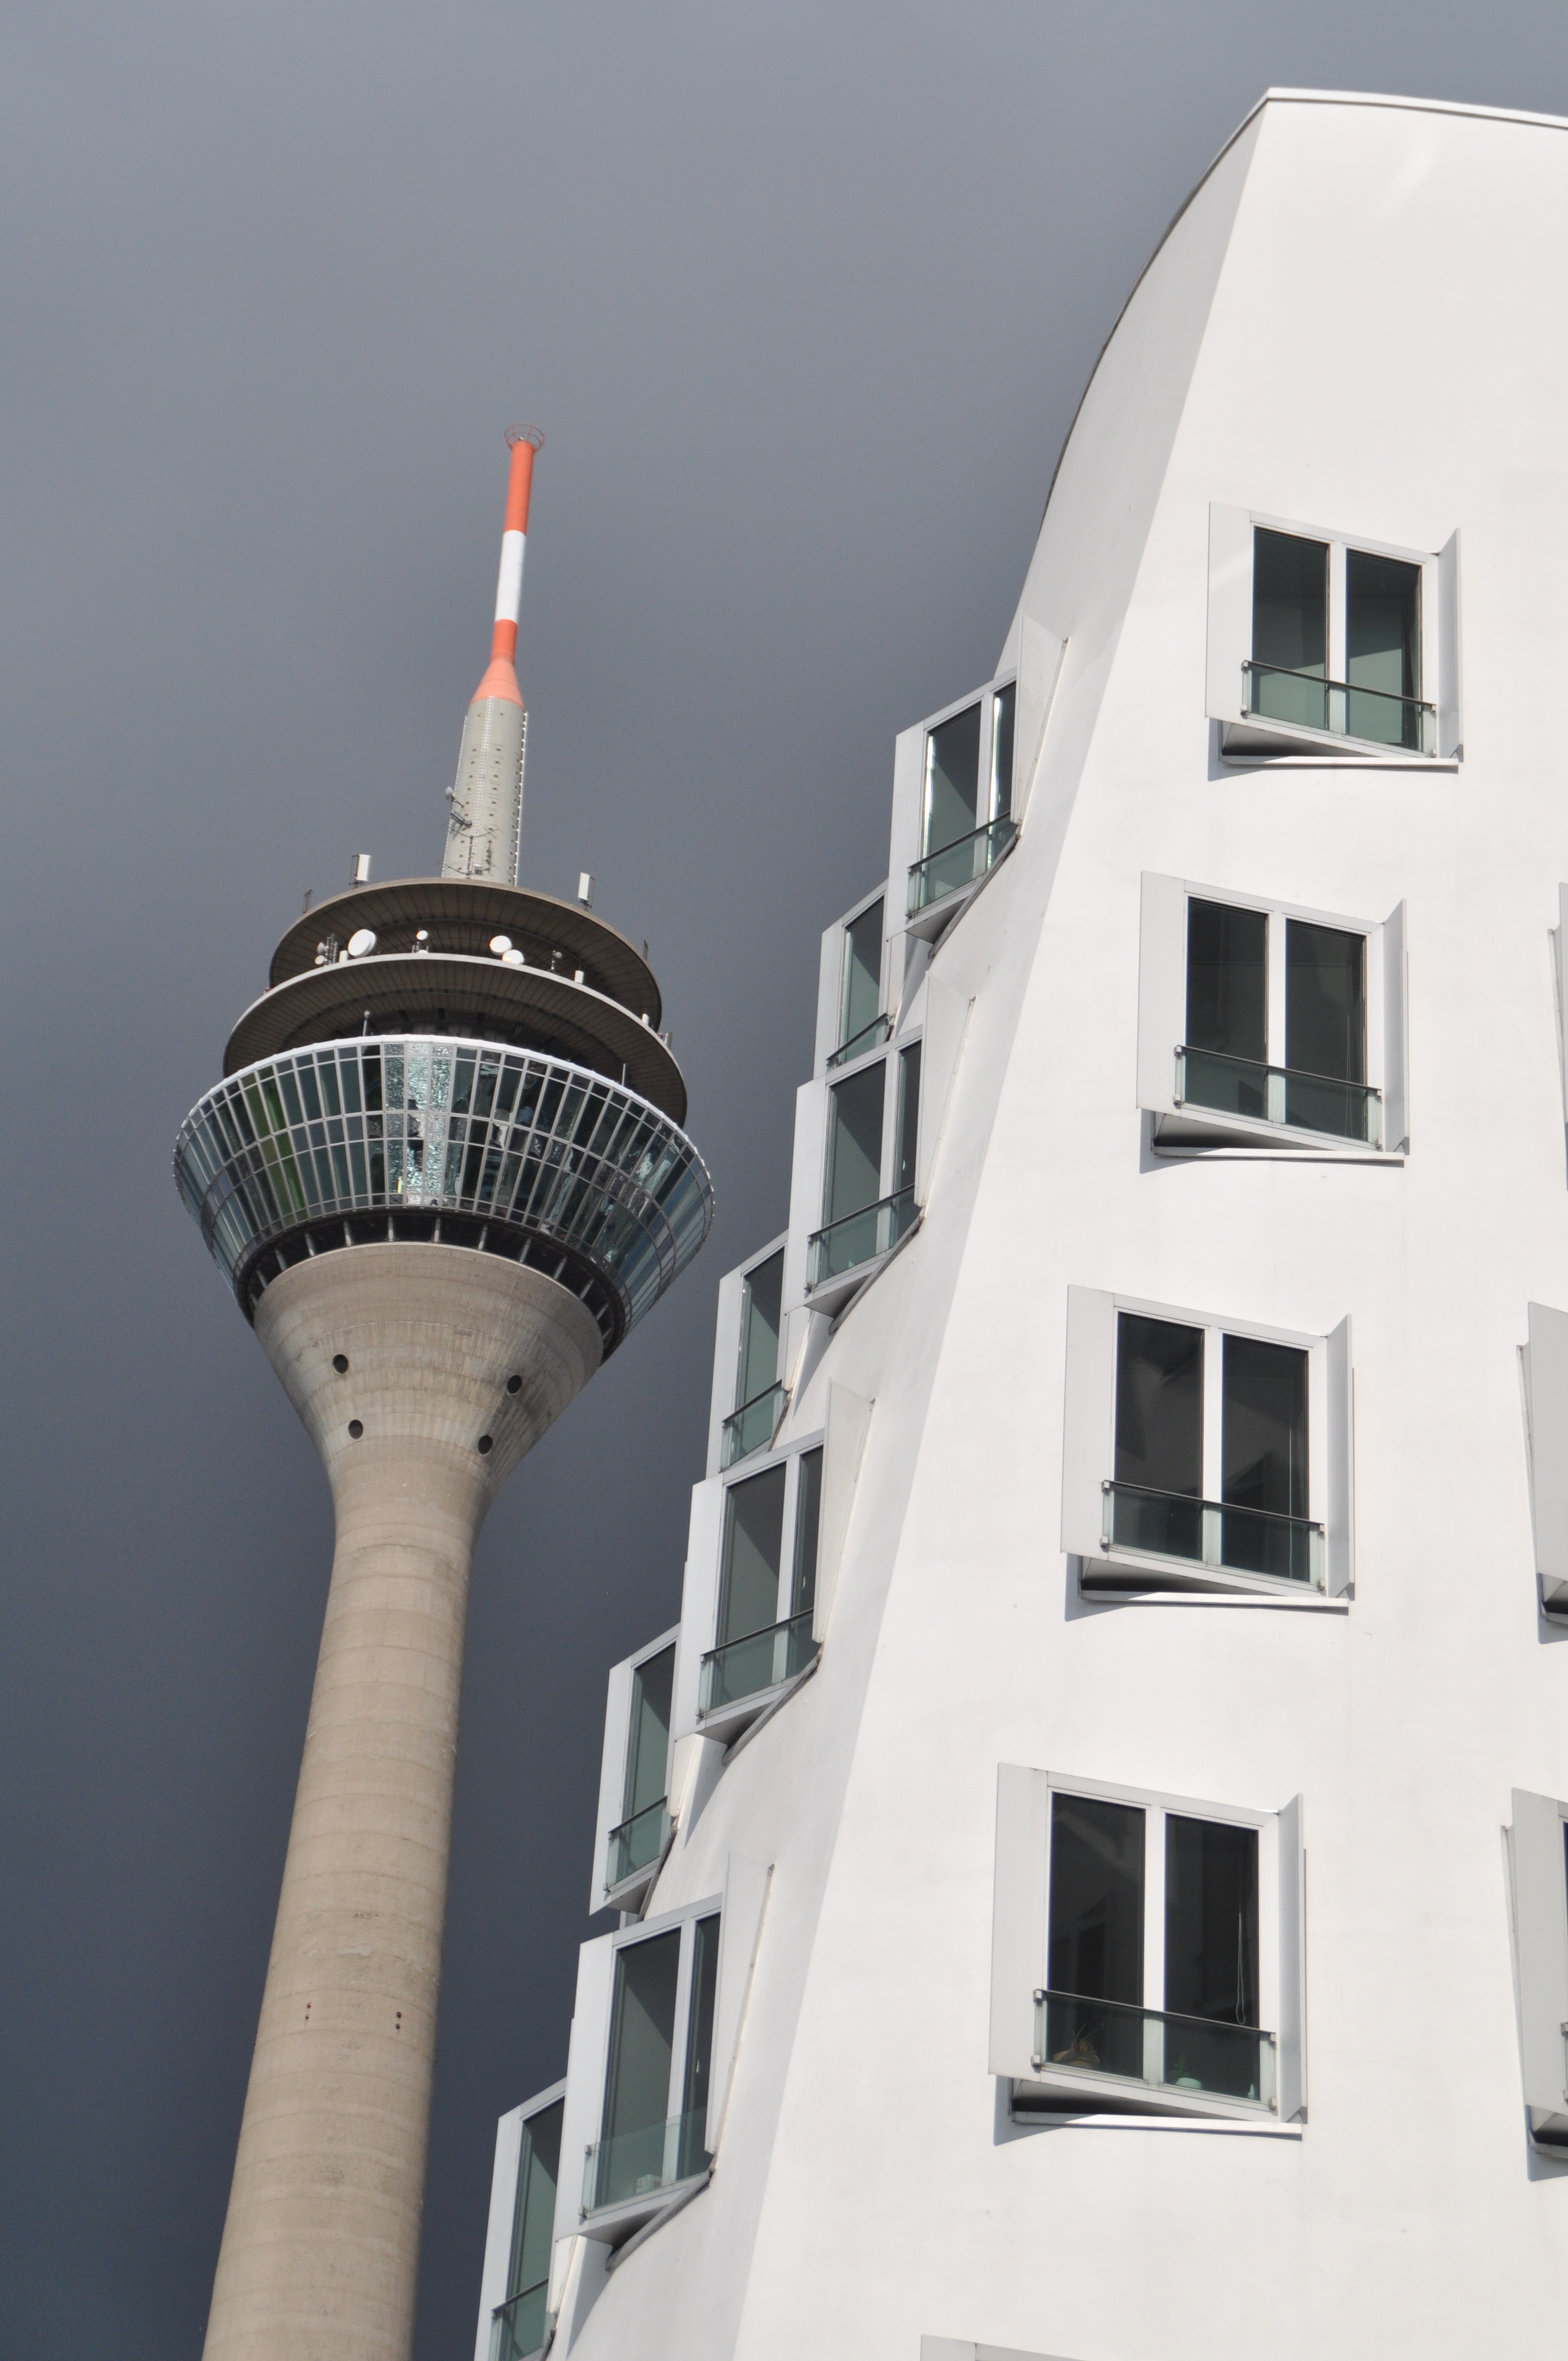
architecture, white, building, skyscraper, urban, tower, landmark, facade, lighting, modern, tower block, modern architecture, gehry, dusseldorf, media harbour, rhine tower, control tower, gehry buildings